Infiniti Q70

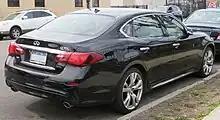
Infiniti Q70L

In 2013, the entire Infiniti line was renamed, with the M sedans becoming the Q70; this reflected the model's relative position in the Infiniti lineup, rather than the engine displacement as had previously been used.